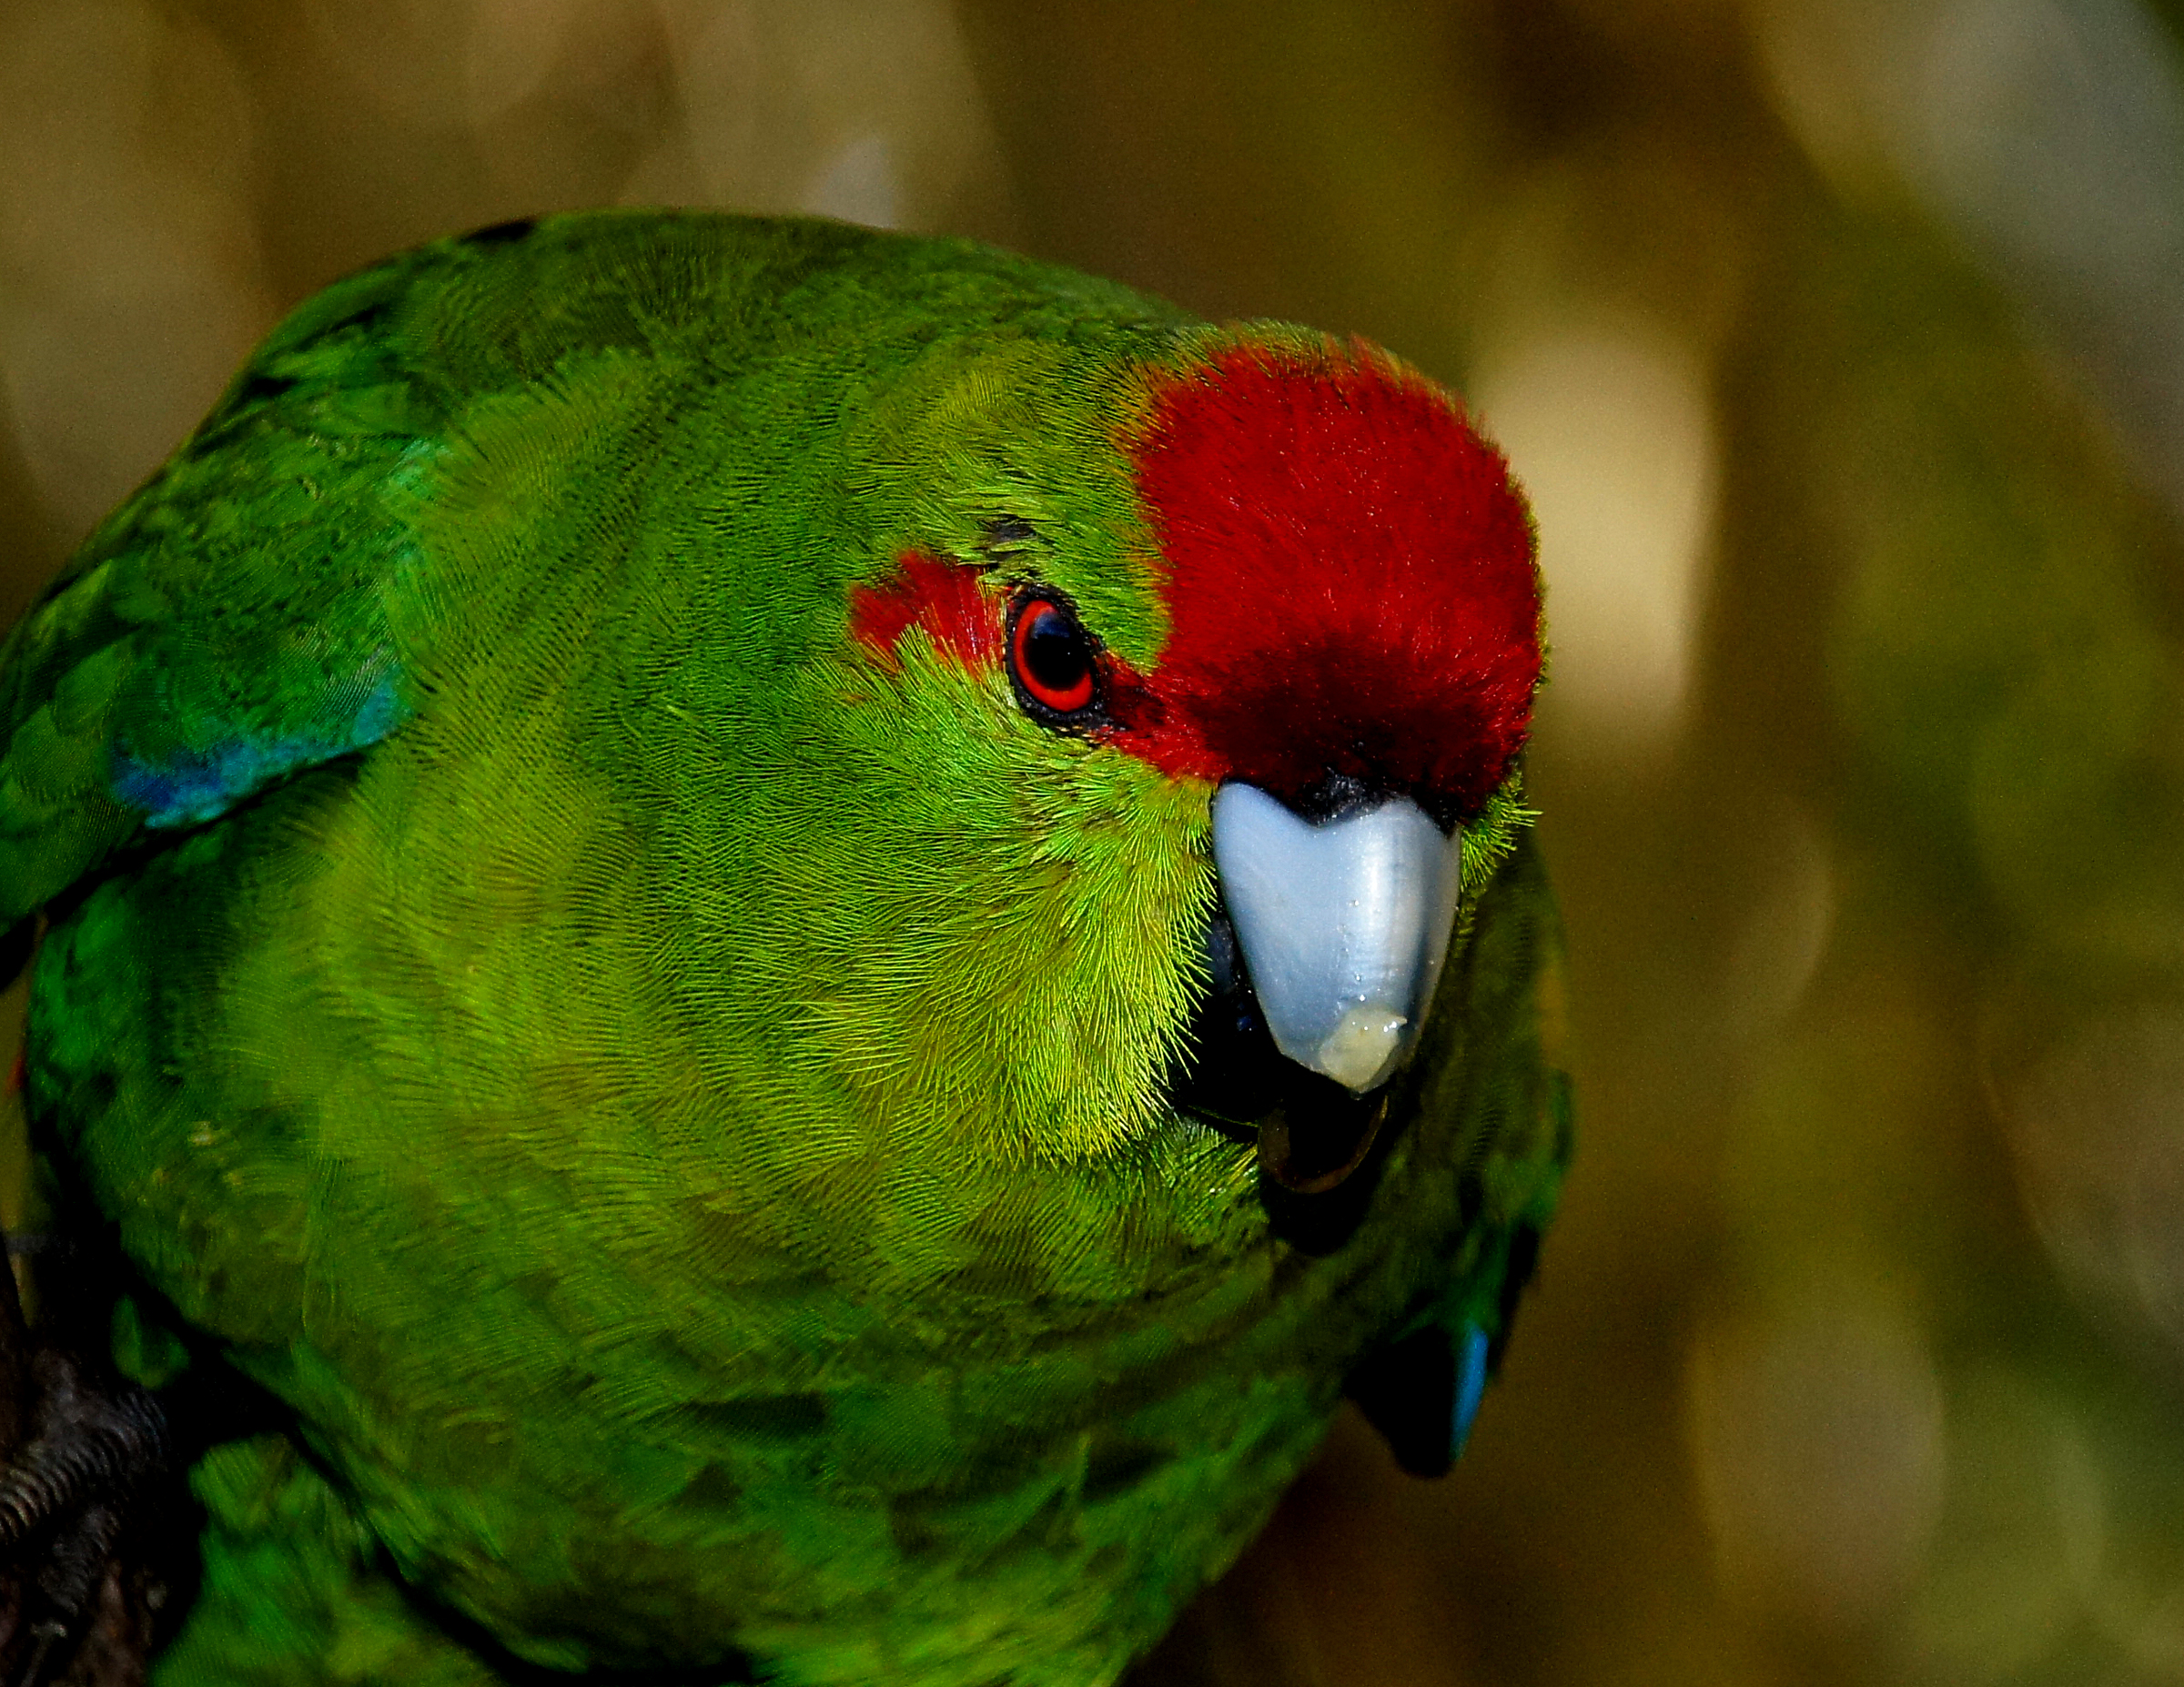
bird, wildlife, zoo, green, beak, fauna, lorikeet, macaw, close up, vertebrate, parrot, flickrsbestcreatures, sonydslra580, kakariki, oranapark, newzealandnativebird, parakeet, cyanoramphus